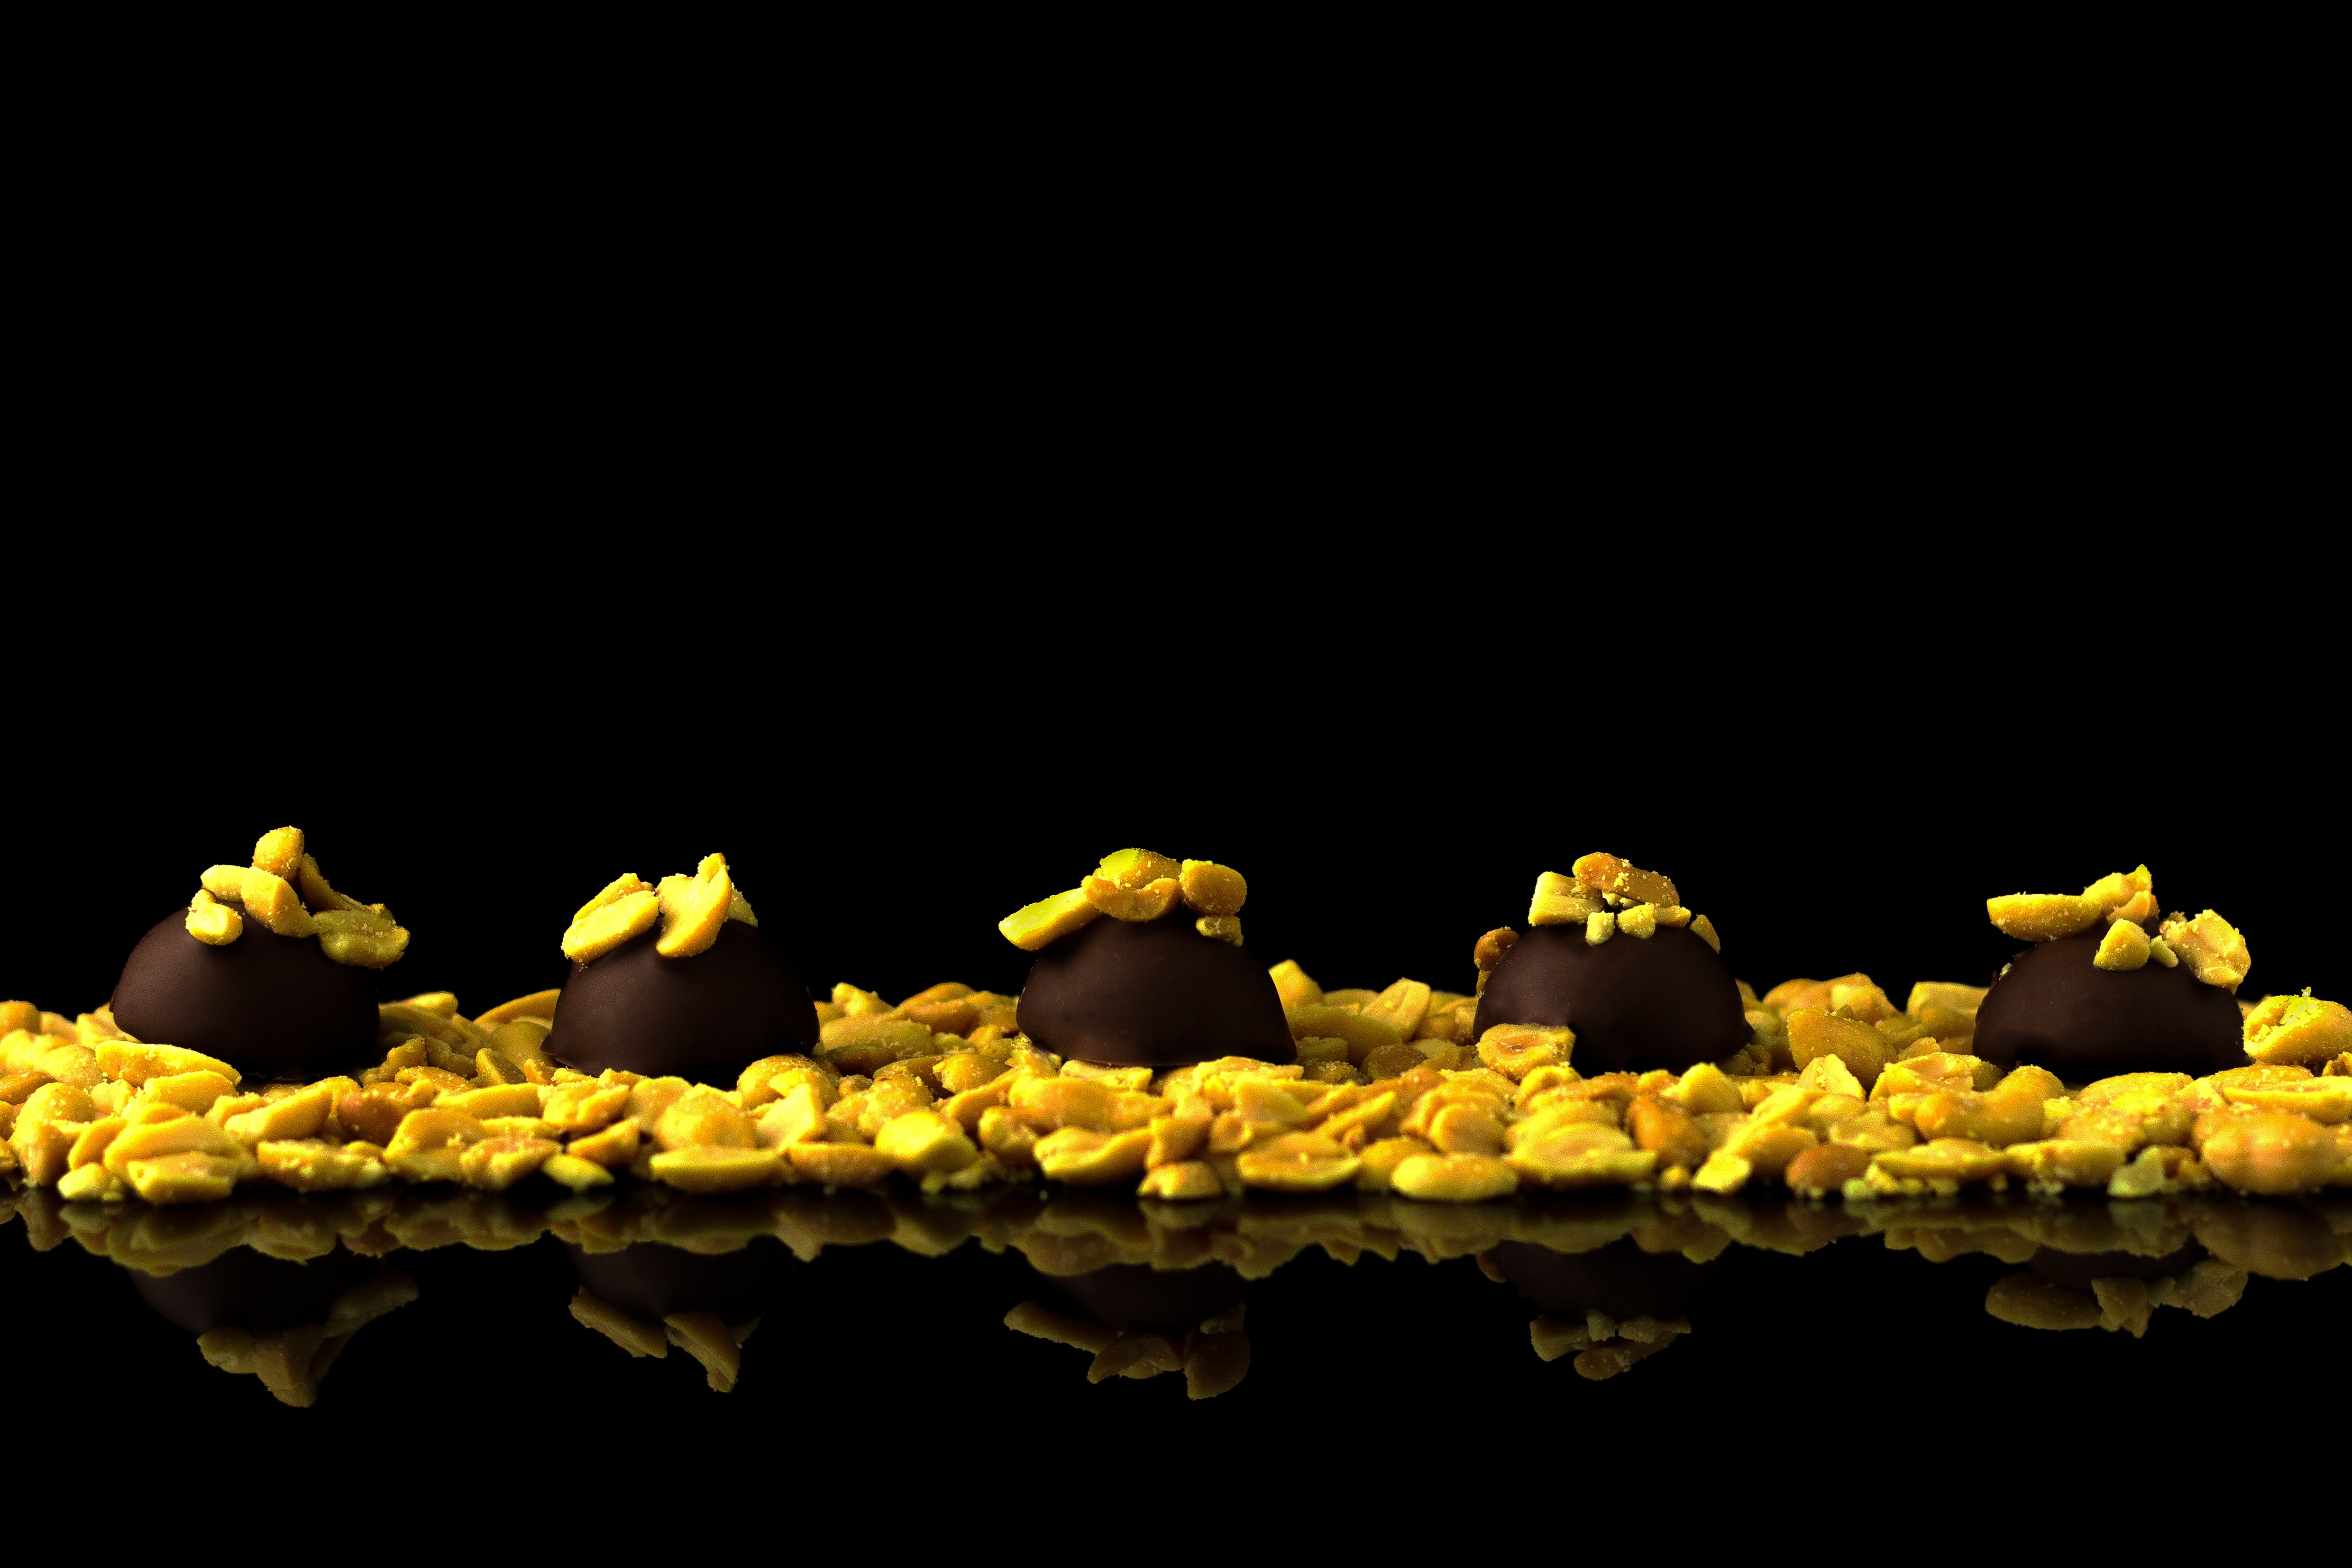
night, sweet, flower, dark, food, biology, darkness, nut, yellow, chocolate, eat, delicious, still life, pastries, cocoa, nuts, gold, nutrition, loving, candy, peanuts, bless you, mirroring, fragrance, screenshot, patisserie, peanut, macro photography, organism, nibble, sin, black background, peanut truffles, truffle, praline, vollmilch, peanut butter, hand labor, truffes, computer wallpaper